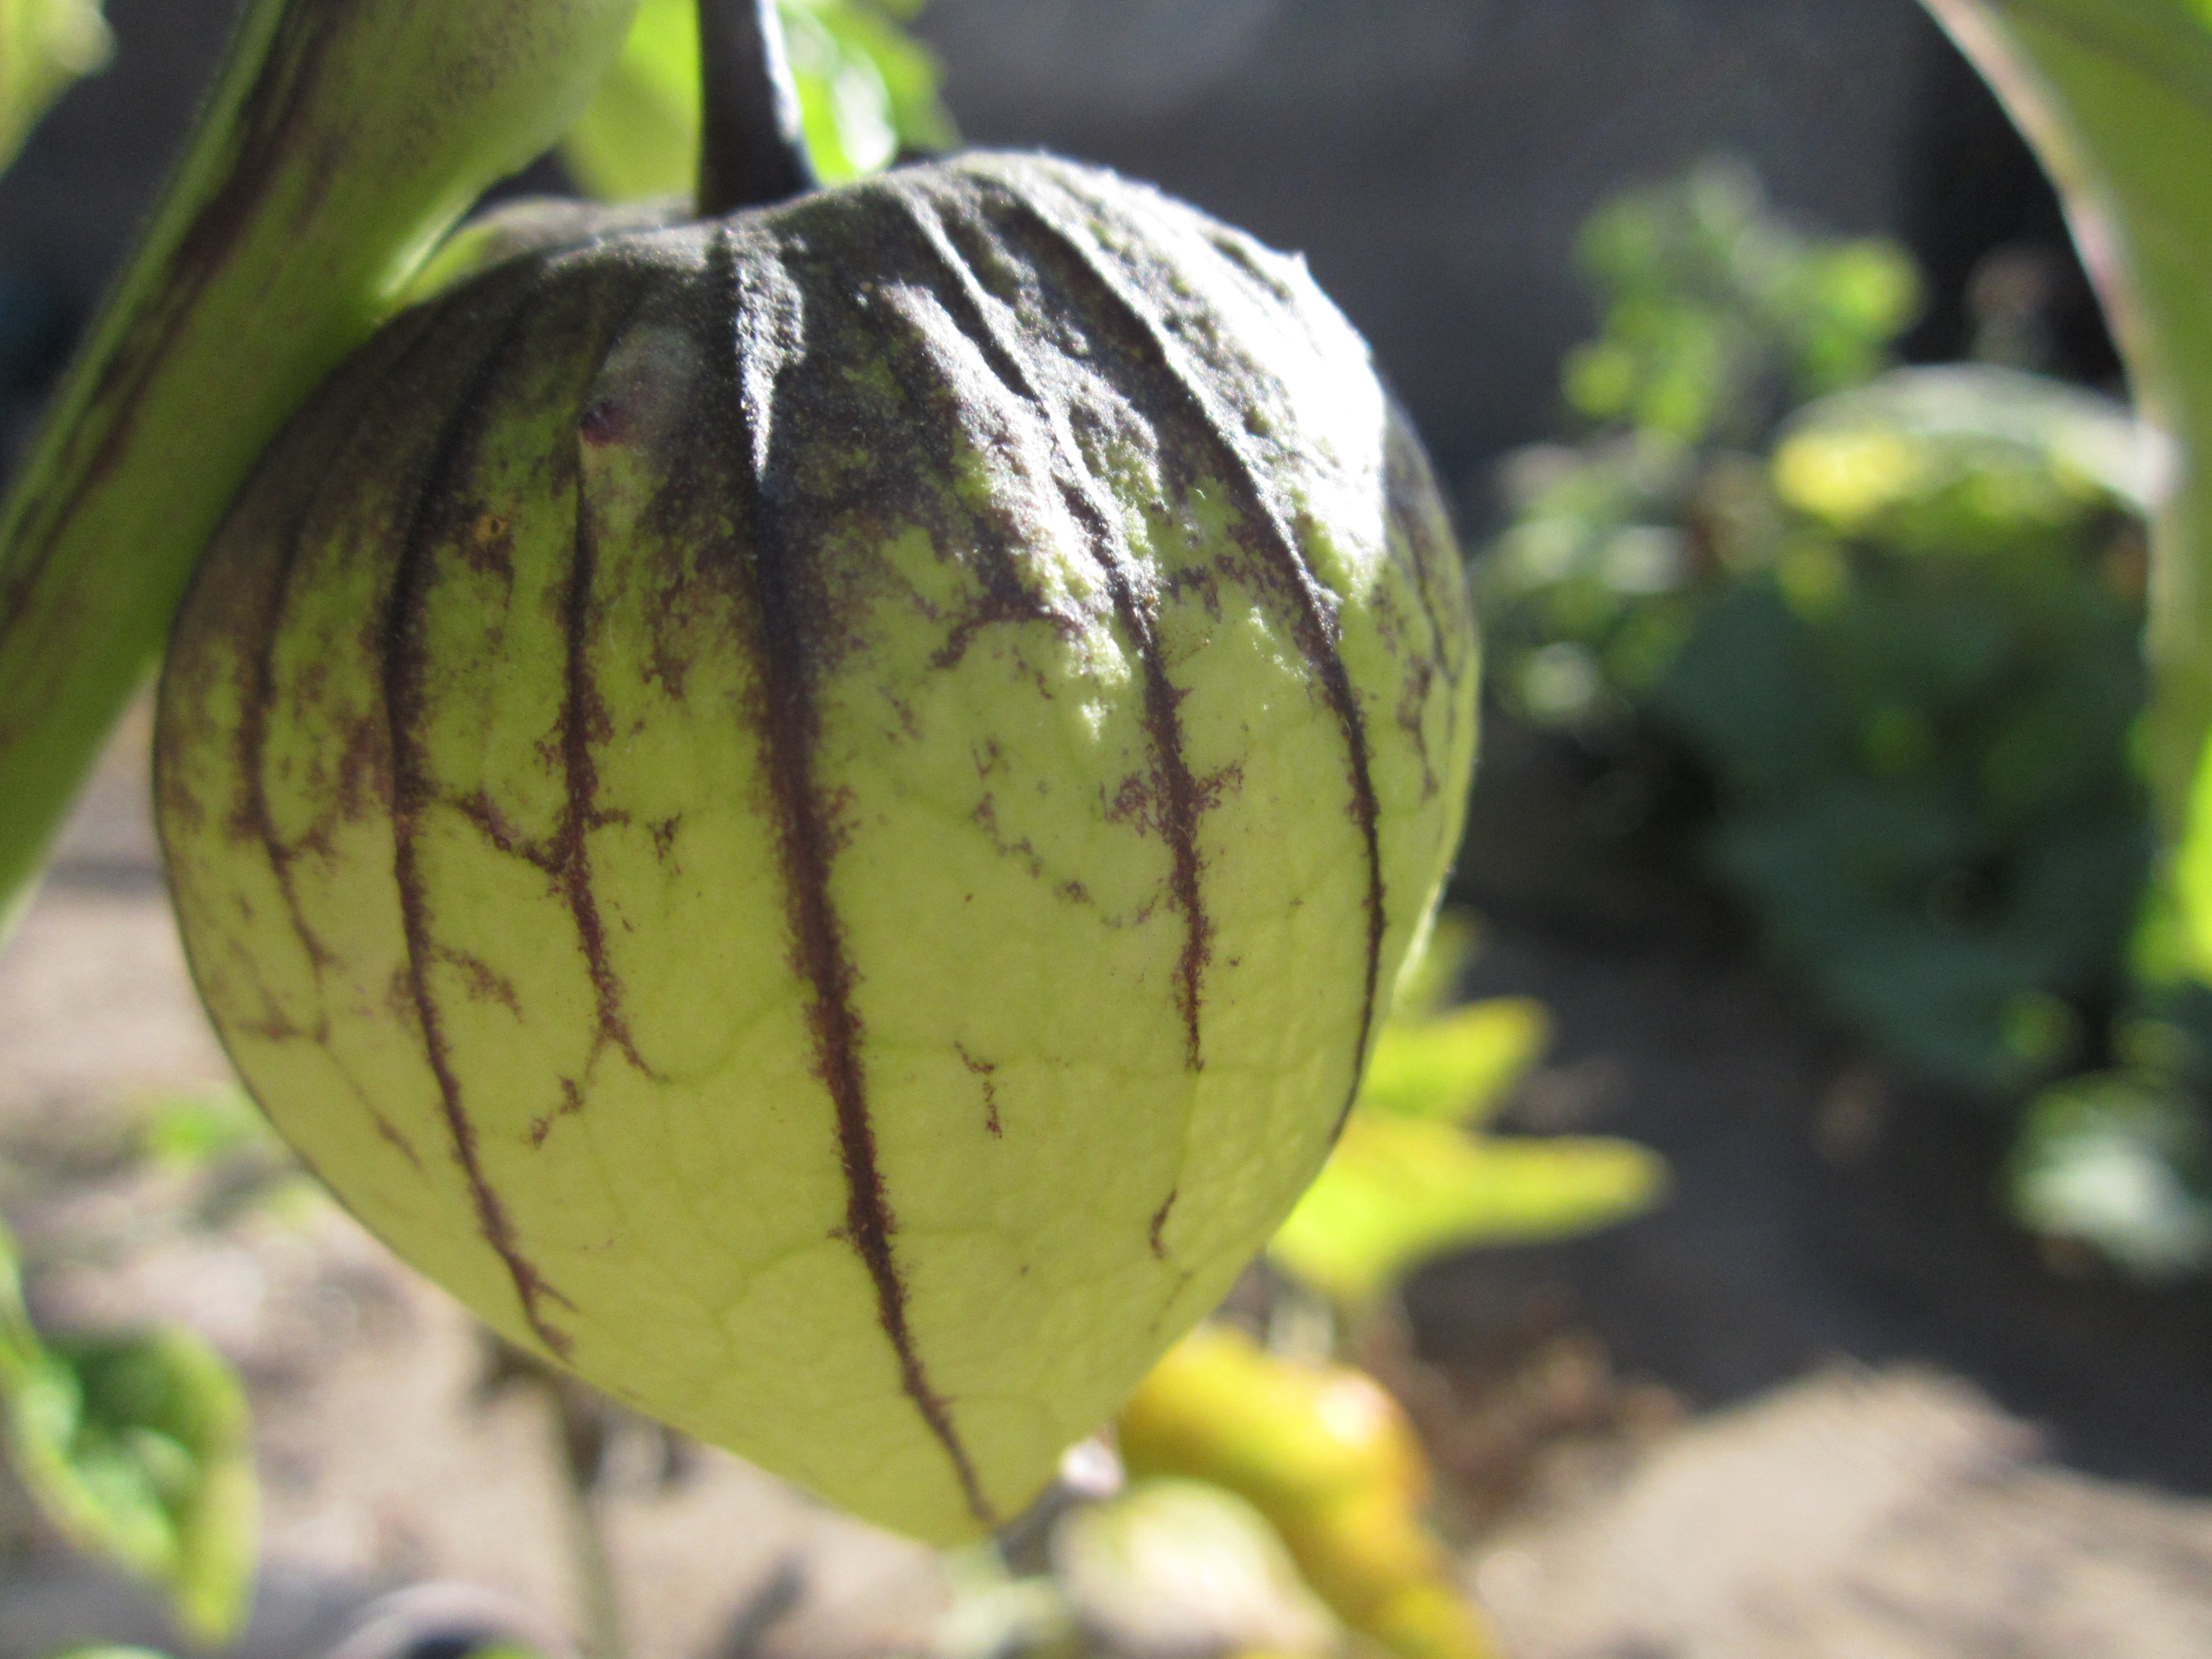
nature, plant, fruit, leaf, flower, summer, food, green, produce, vegetable, botany, flora, gourd, close up, growing, tomatillo, green tomato, mexican, melon, cucurbita, macro photography, flowering plant, mexican husk tomato, physalis philadelphica, plant stem, land plant, cucumber gourd and melon family